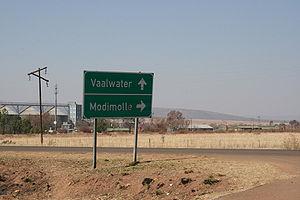
Nylstroom est une ville d'Afrique du Sud située dans le nord du Transvaal dans l'actuelle province de Limpopo à 135 km au nord de Pretoria.
Vaalwater est une petite ville située près de la rivière Mokolo dans la province du Limpopo en Afrique du Sud.